Karl Anderson

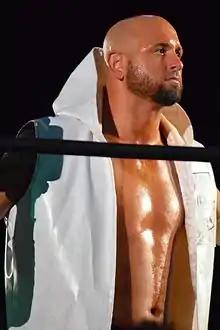
Anderson in 2016

Chad Allegra (born January 20, 1980) known by the ring name Karl Anderson, is an American professional wrestler currently working as a freelancer. He is known for his tenures in New Japan Pro-Wrestling (NJPW), WWE, and Impact Wrestling.